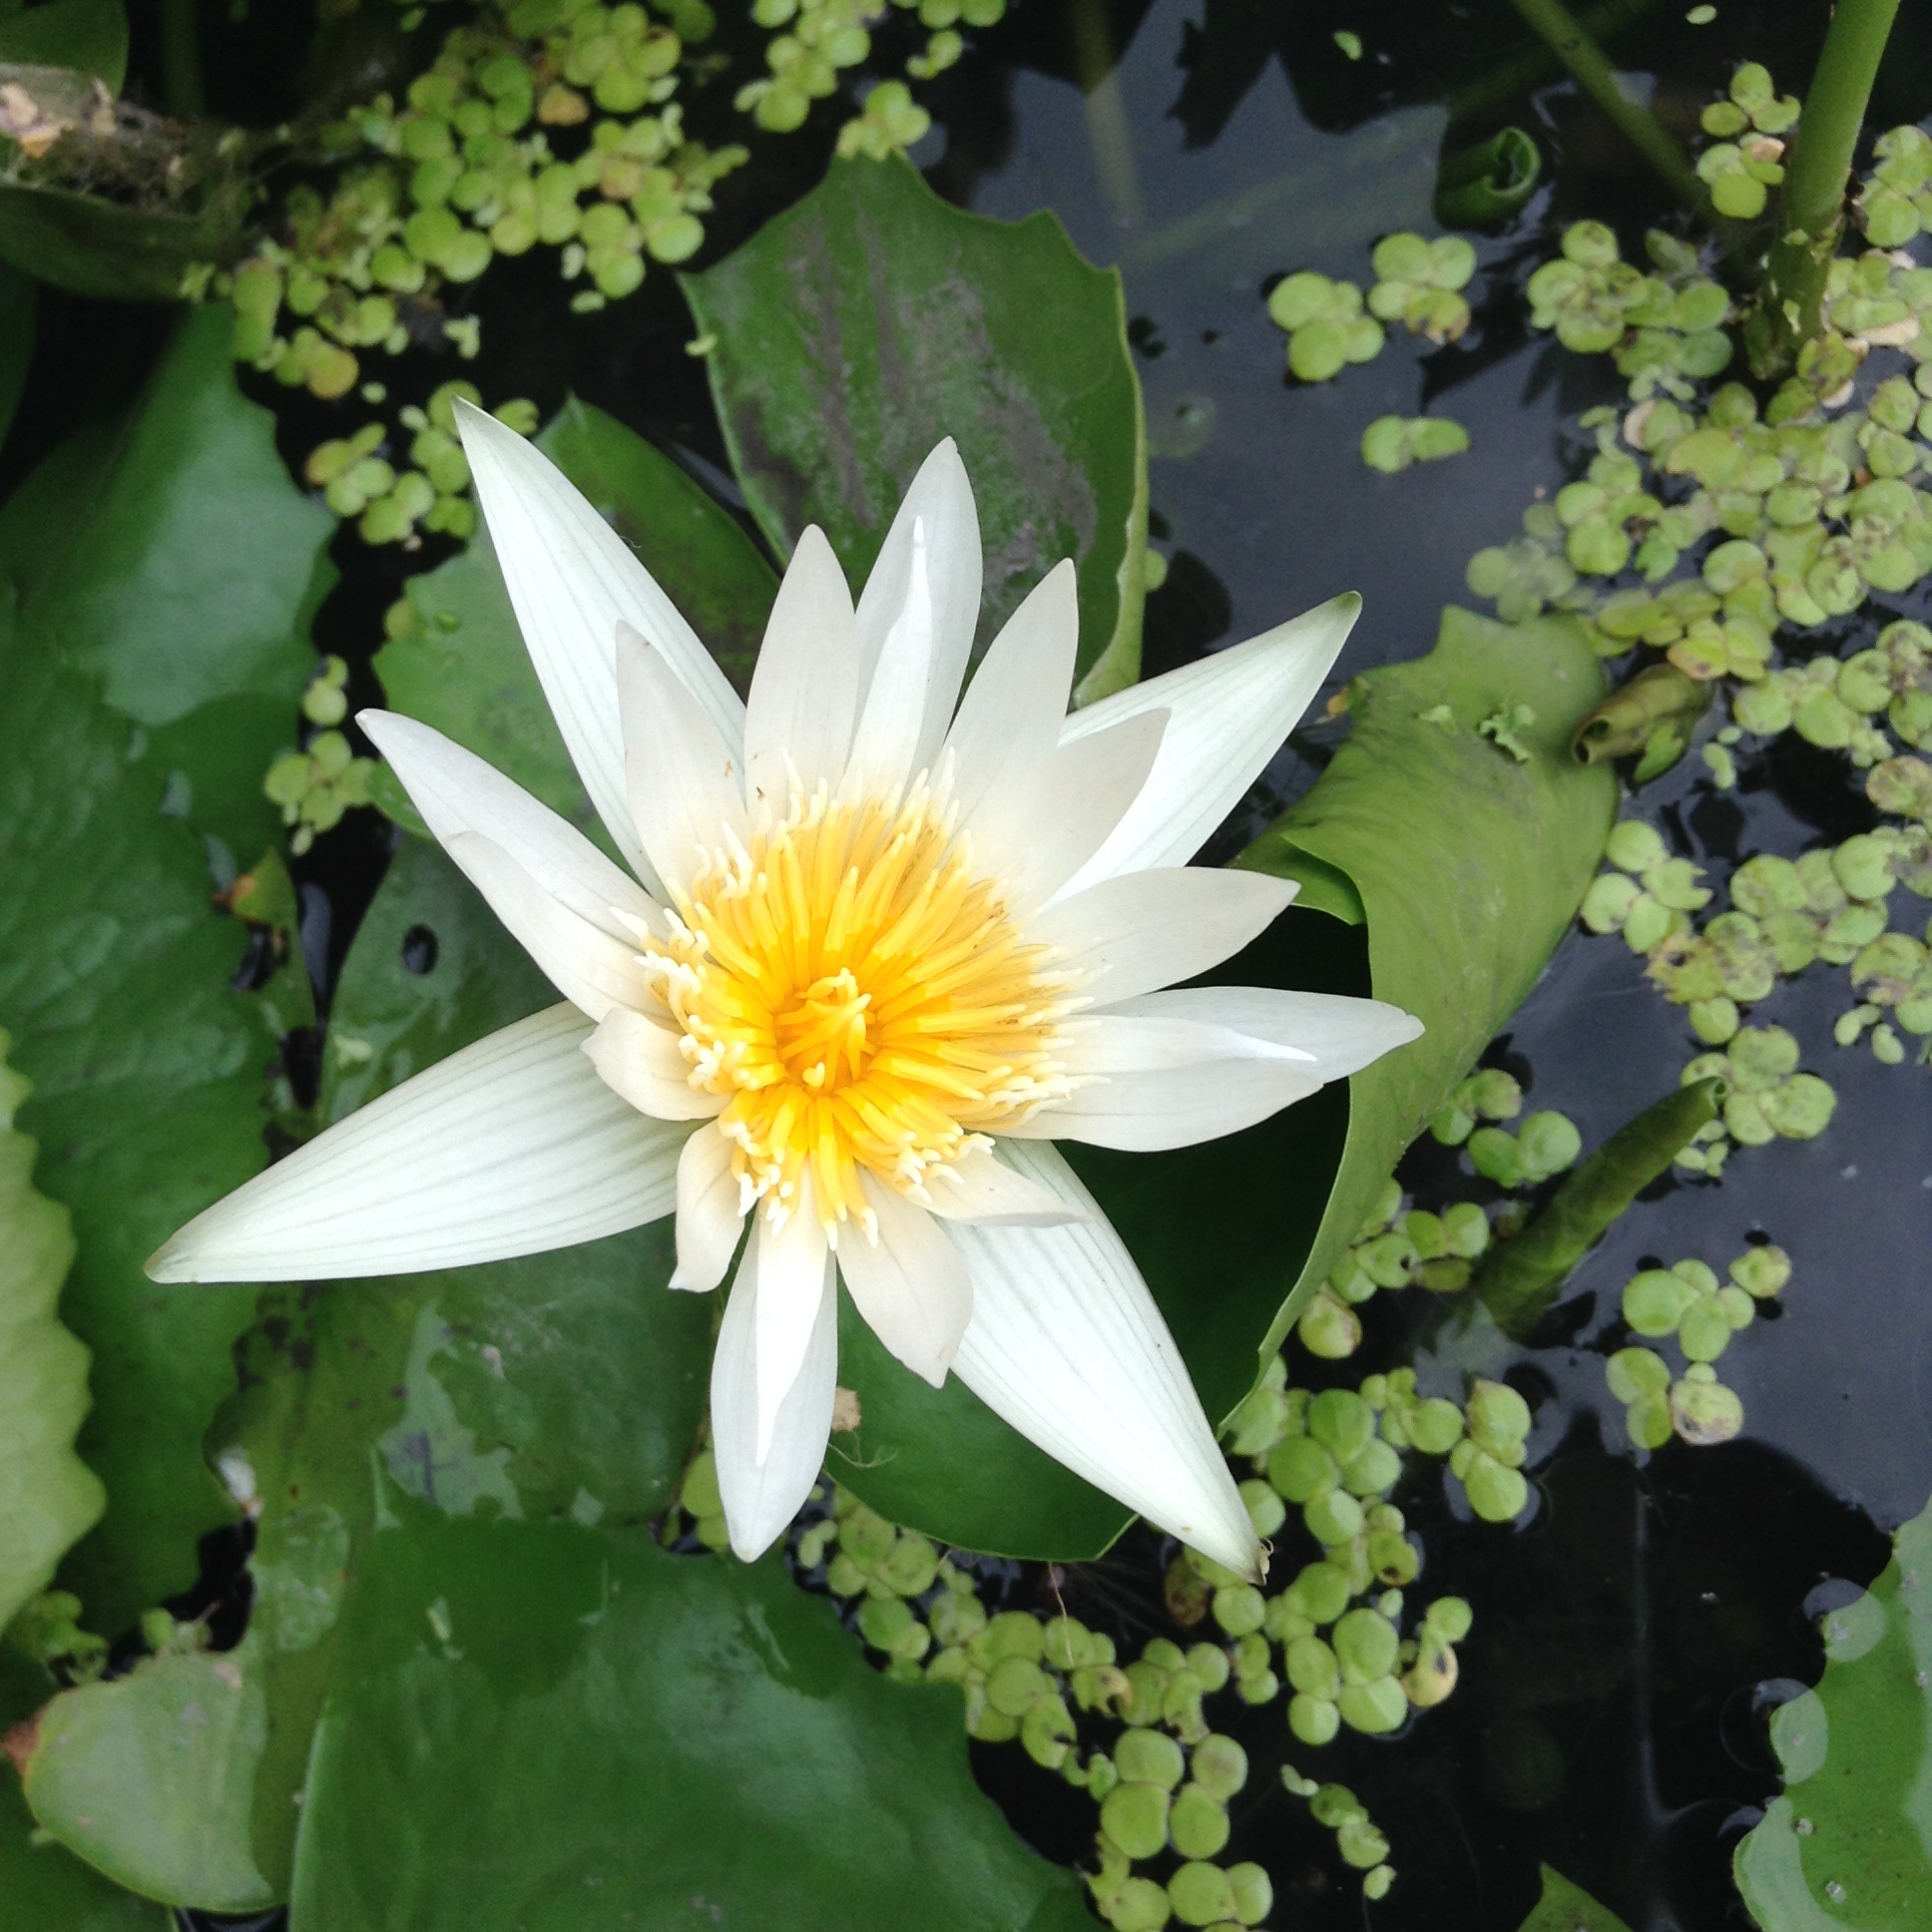
nature, plant, white, flower, fresh, sacred lotus, aquatic plant, flora, wildflower, lotus, bua ban, flowering plant, daisy family, water plants, lily family, annual plant, lotus family